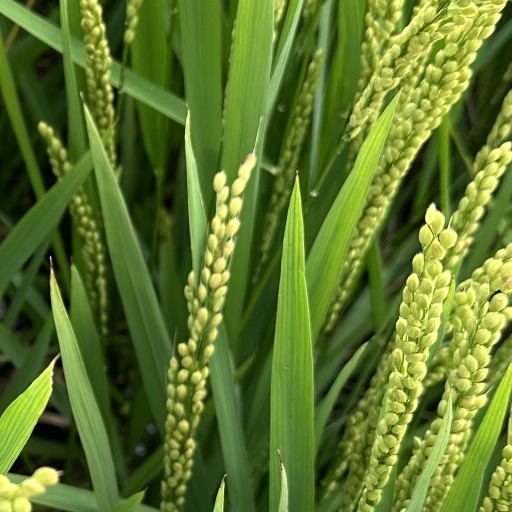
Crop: rice